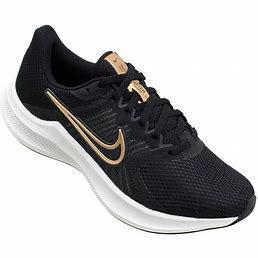
Brand: Nike
Model: Downshifter 11